Gary, West Virginia

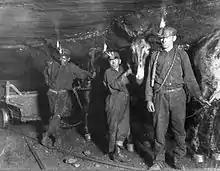
Child coal miners in Gary, photographed in 1908 by Lewis Hine

In 1902, U.S. Steel began housing people in Gary Hollow for employment at one of the coal town's fourteen mines that produced metallurgical coal.